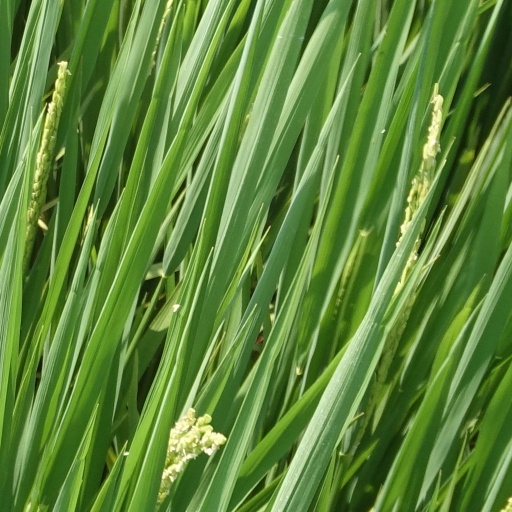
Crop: rice